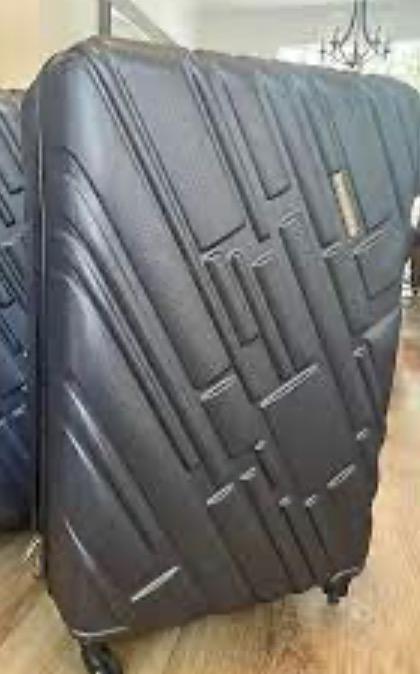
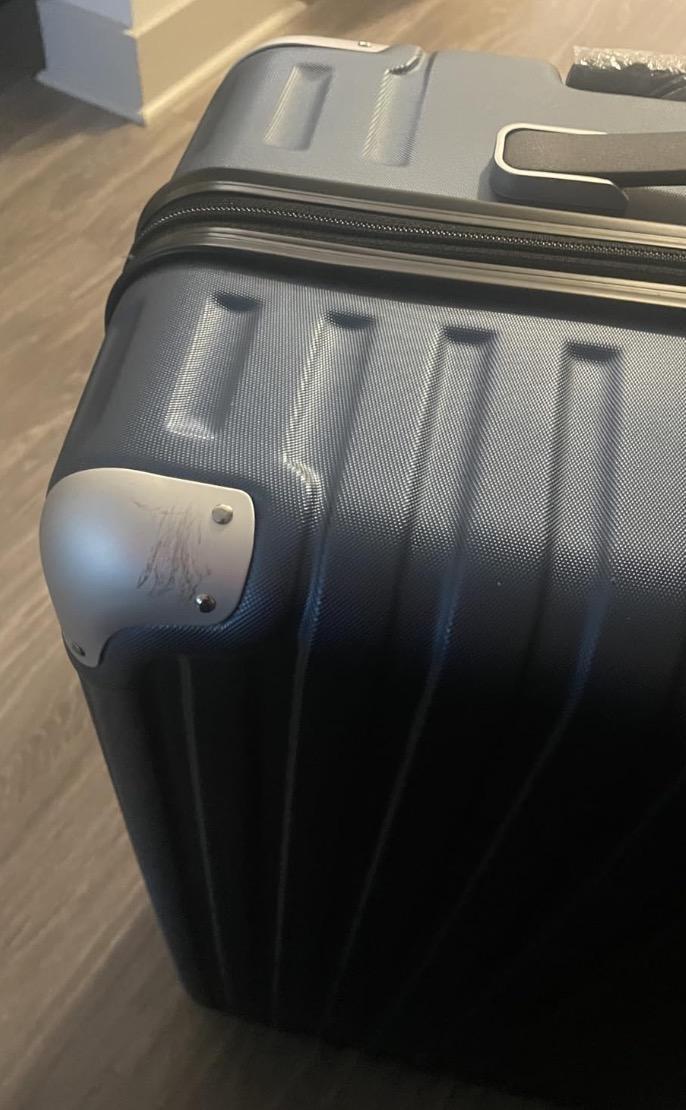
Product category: items_tea
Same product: no